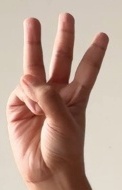
ASL sign: W